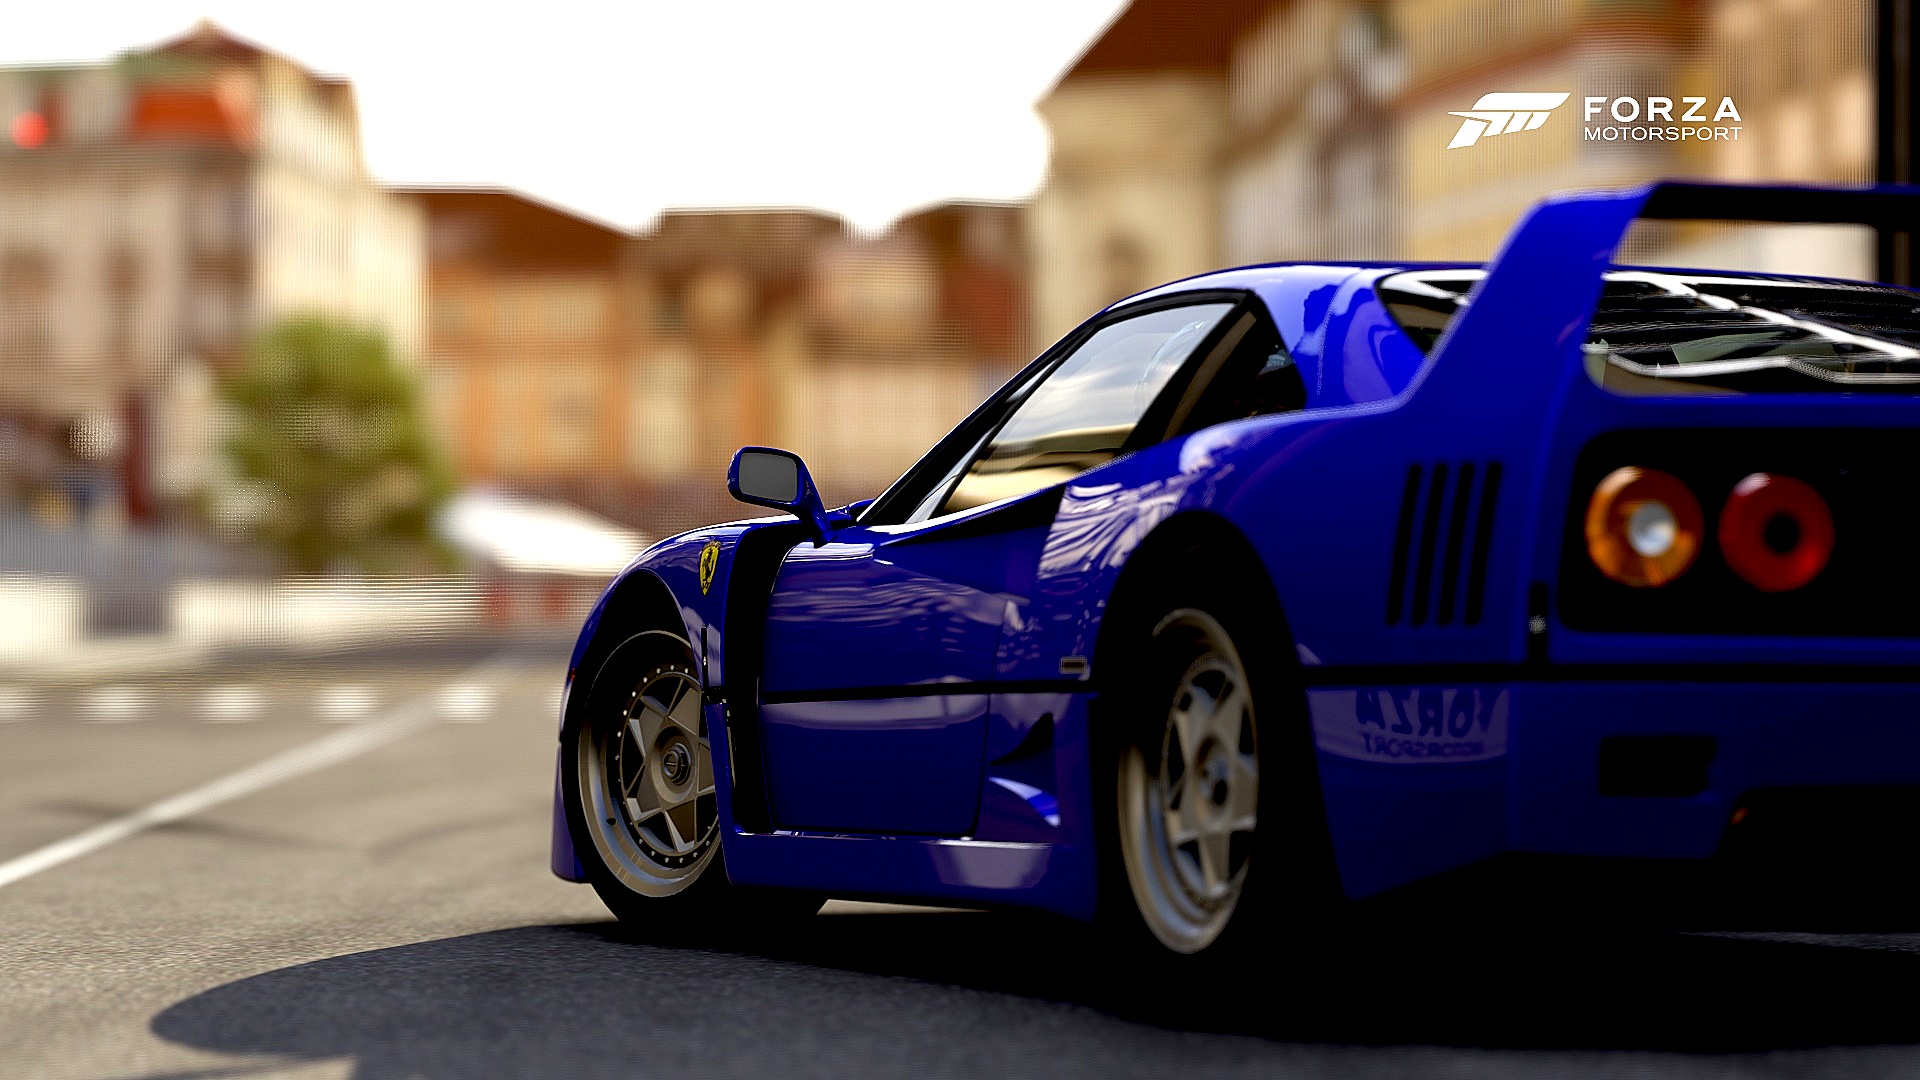
car, vehicle, sports car, race car, supercar, land vehicle, automobile make, automotive design, luxury vehicle, performance car, ferrari f40